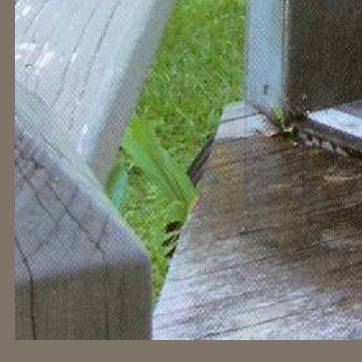
Material: foliage